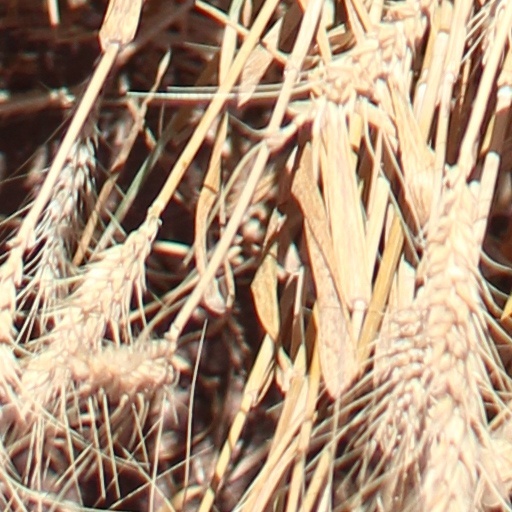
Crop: wheat